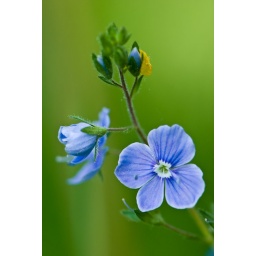
This is a herbaceous perennial plant growing to 25cm tall. The flowers are 3-5mm in diameter.